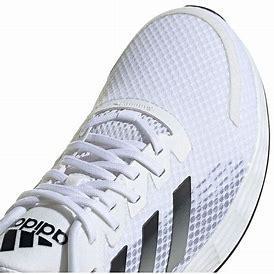
Brand: Adidas
Model: Duramo SL